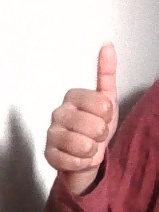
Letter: aleff